Melody Day (group)

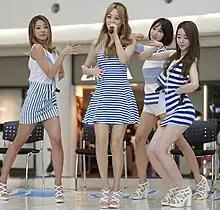
Melody Day during a performance on August 21, 2015.

The group made their official debut on February 25, 2014 with release their debut single album "Another Parting". Its music video featured the actors Seo In-guk and Wang Ji-won. The group made their debut stage on music program "Music Bank" on February 28.